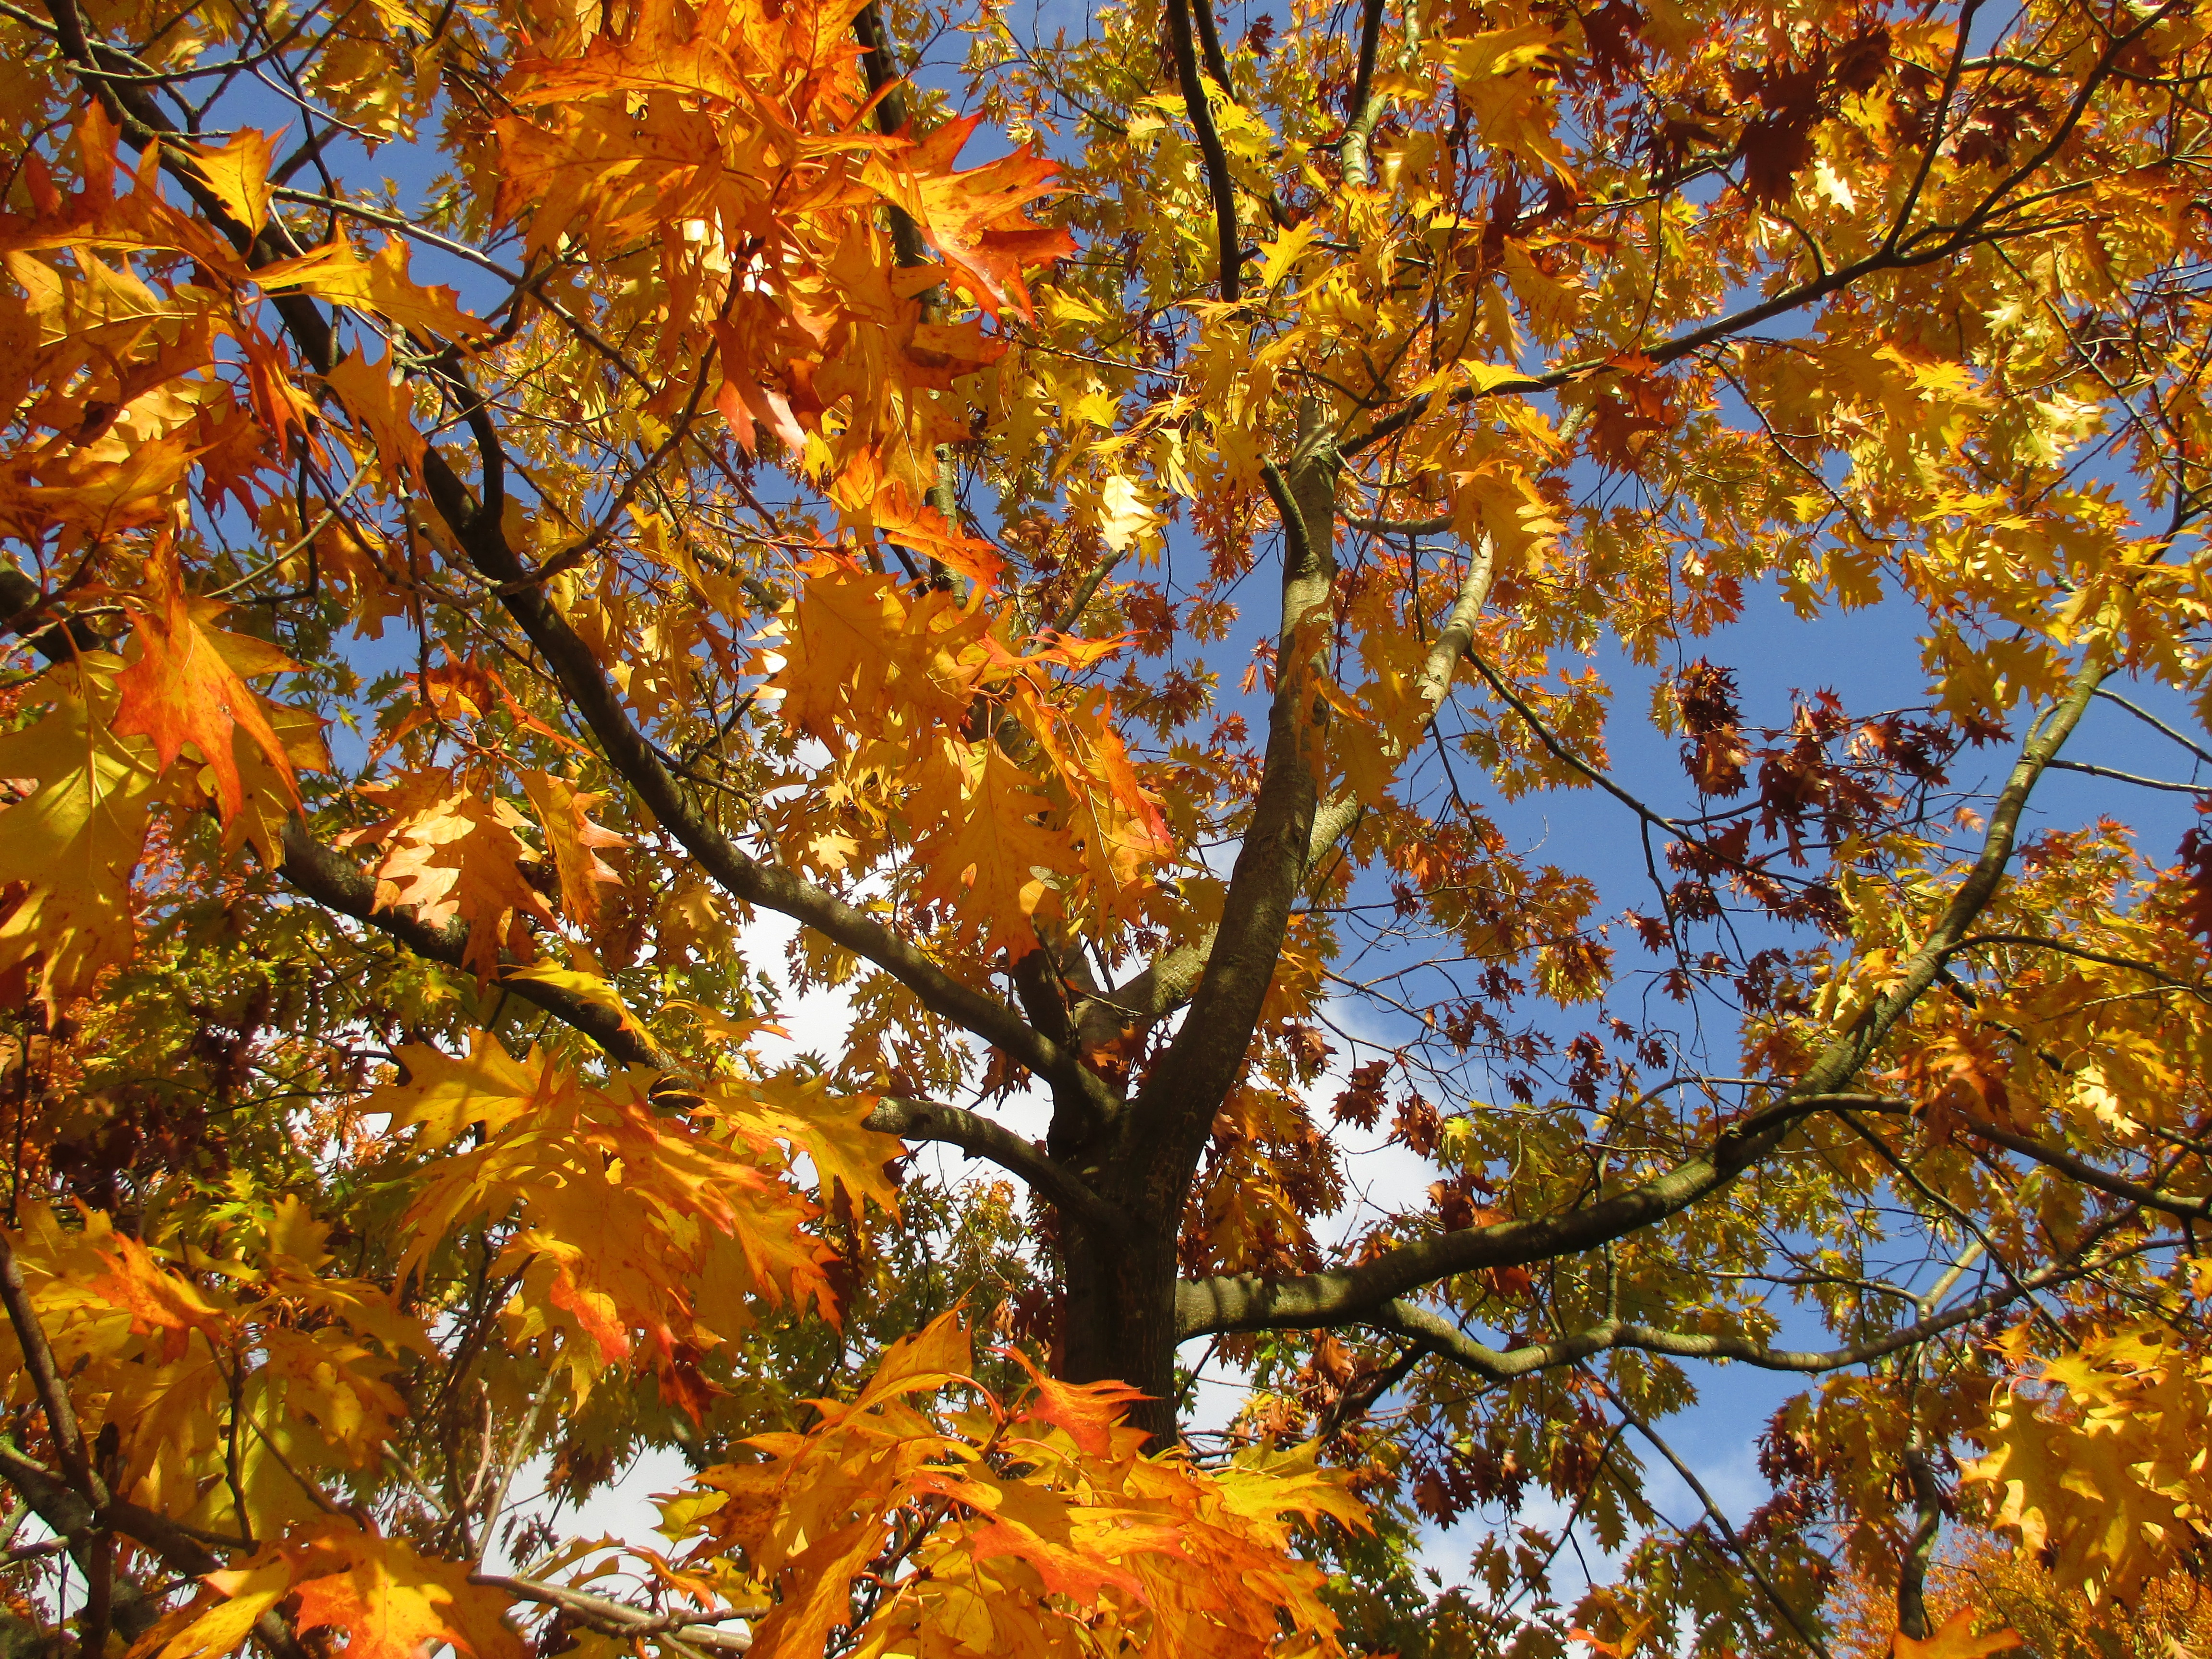
tree, nature, branch, plant, sunlight, leaf, autumn, yellow, season, maple tree, autumn mood, leaves, deciduous, fall color, flowering plant, autumn light, woody plant, temperate broadleaf and mixed forest, land plant